HMCS Athabaskan (G07)

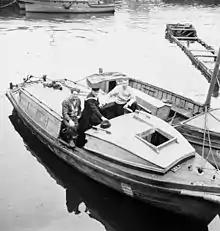
The motor cutter of , which was used to rescue survivors of the sinking of "Athabaskan"

When "Haida" quickly departed the area due to the onset of daylight and heightened risk from air and sea attacks, she left behind her motor cutter manned by Leading Seaman W. A. MacLure, Jack Hannam and three volunteers. MacLure and his comrades rescued six "Athabaskan" survivors along with two "Haida" crew who had been washed from the scramble nets as the ship departed. As recounted in Canada's official naval history, the German minesweepers chased the motor cutter but gave up for unknown reasons. After a series of breakdowns and encounters with enemy aircraft, MacLure's motor cutter eventually made landfall in England under Royal Air Force escort just before midnight on 29 April 1944.